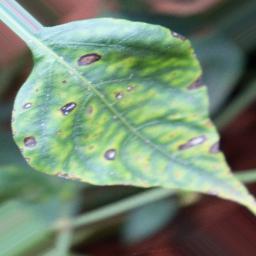
Label: cercospora